House of Hummingbird

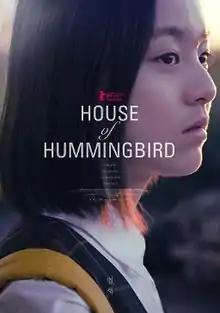
Theatrical release poster

House of Hummingbird is a 2018 South Korean drama film written and directed by Kim Bora. The film debuted in competition at the Busan International Film Festival's New Currents section in October 2018, where it won the NETPAC Award and the KNN Audience Award. The film has collected 59 awards including the Grand Prix of the Generation 14plus International Jury for the Best Film at the 69th Berlin International Film Festival and the Best International Narrative Feature Award at the 2019 Tribeca Film Festival.